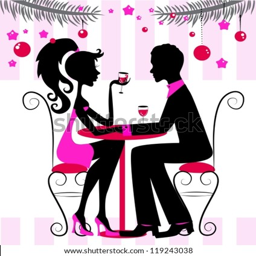
silhouette of the couple , romantic new year or western christian holiday dinner , illustration , vector